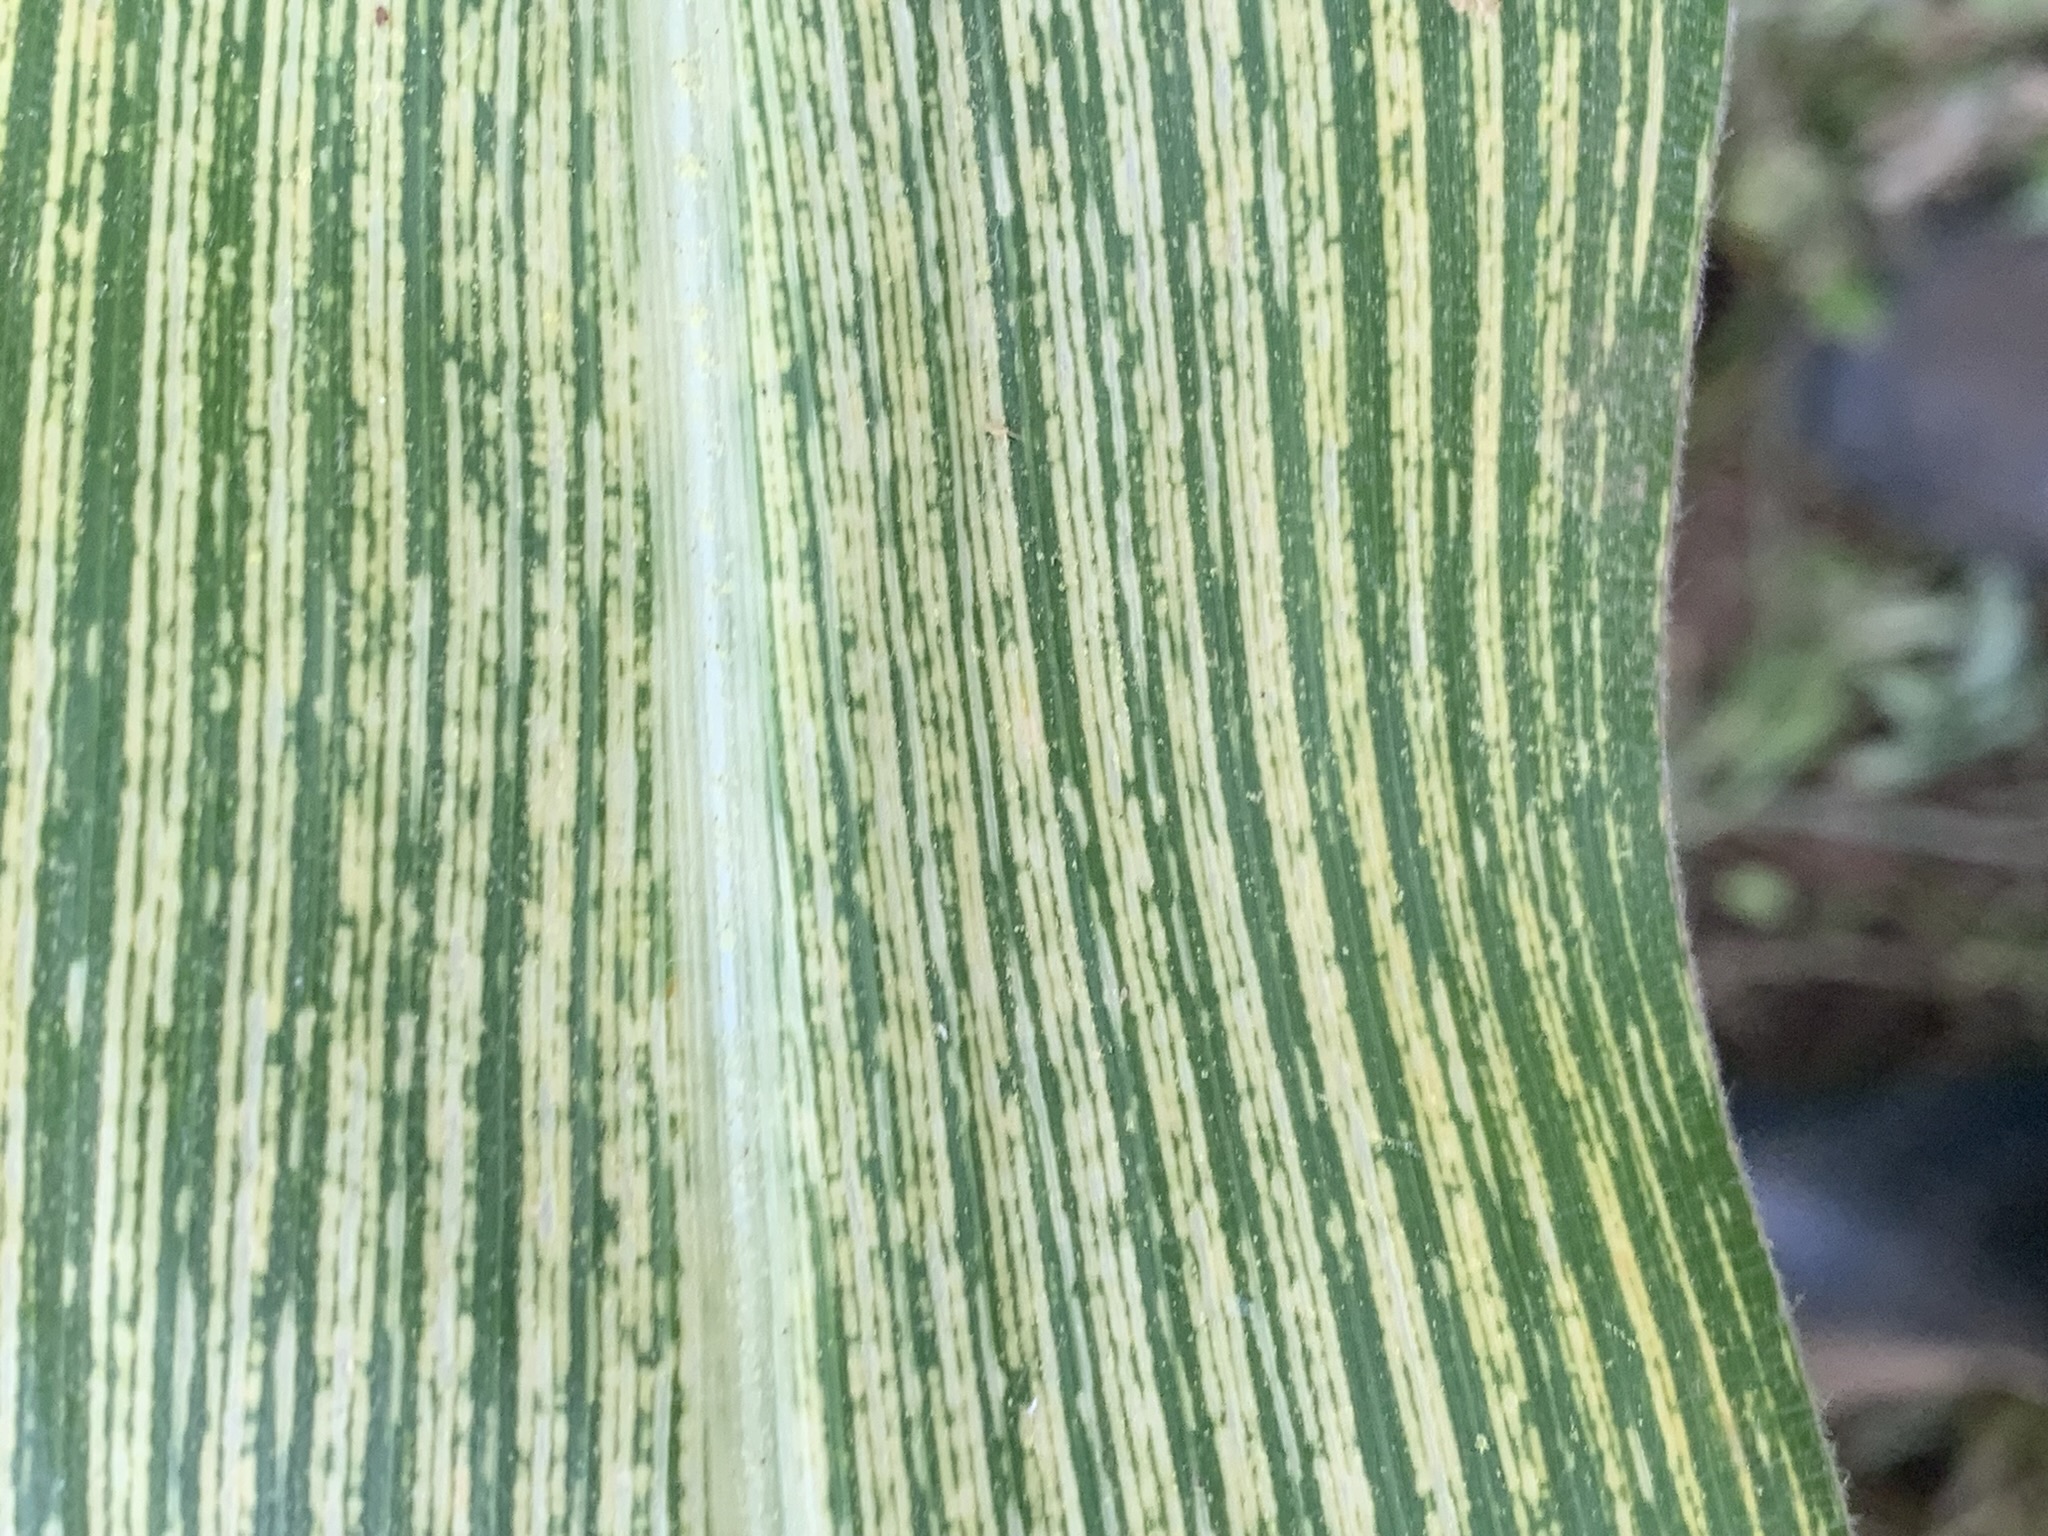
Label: MSV